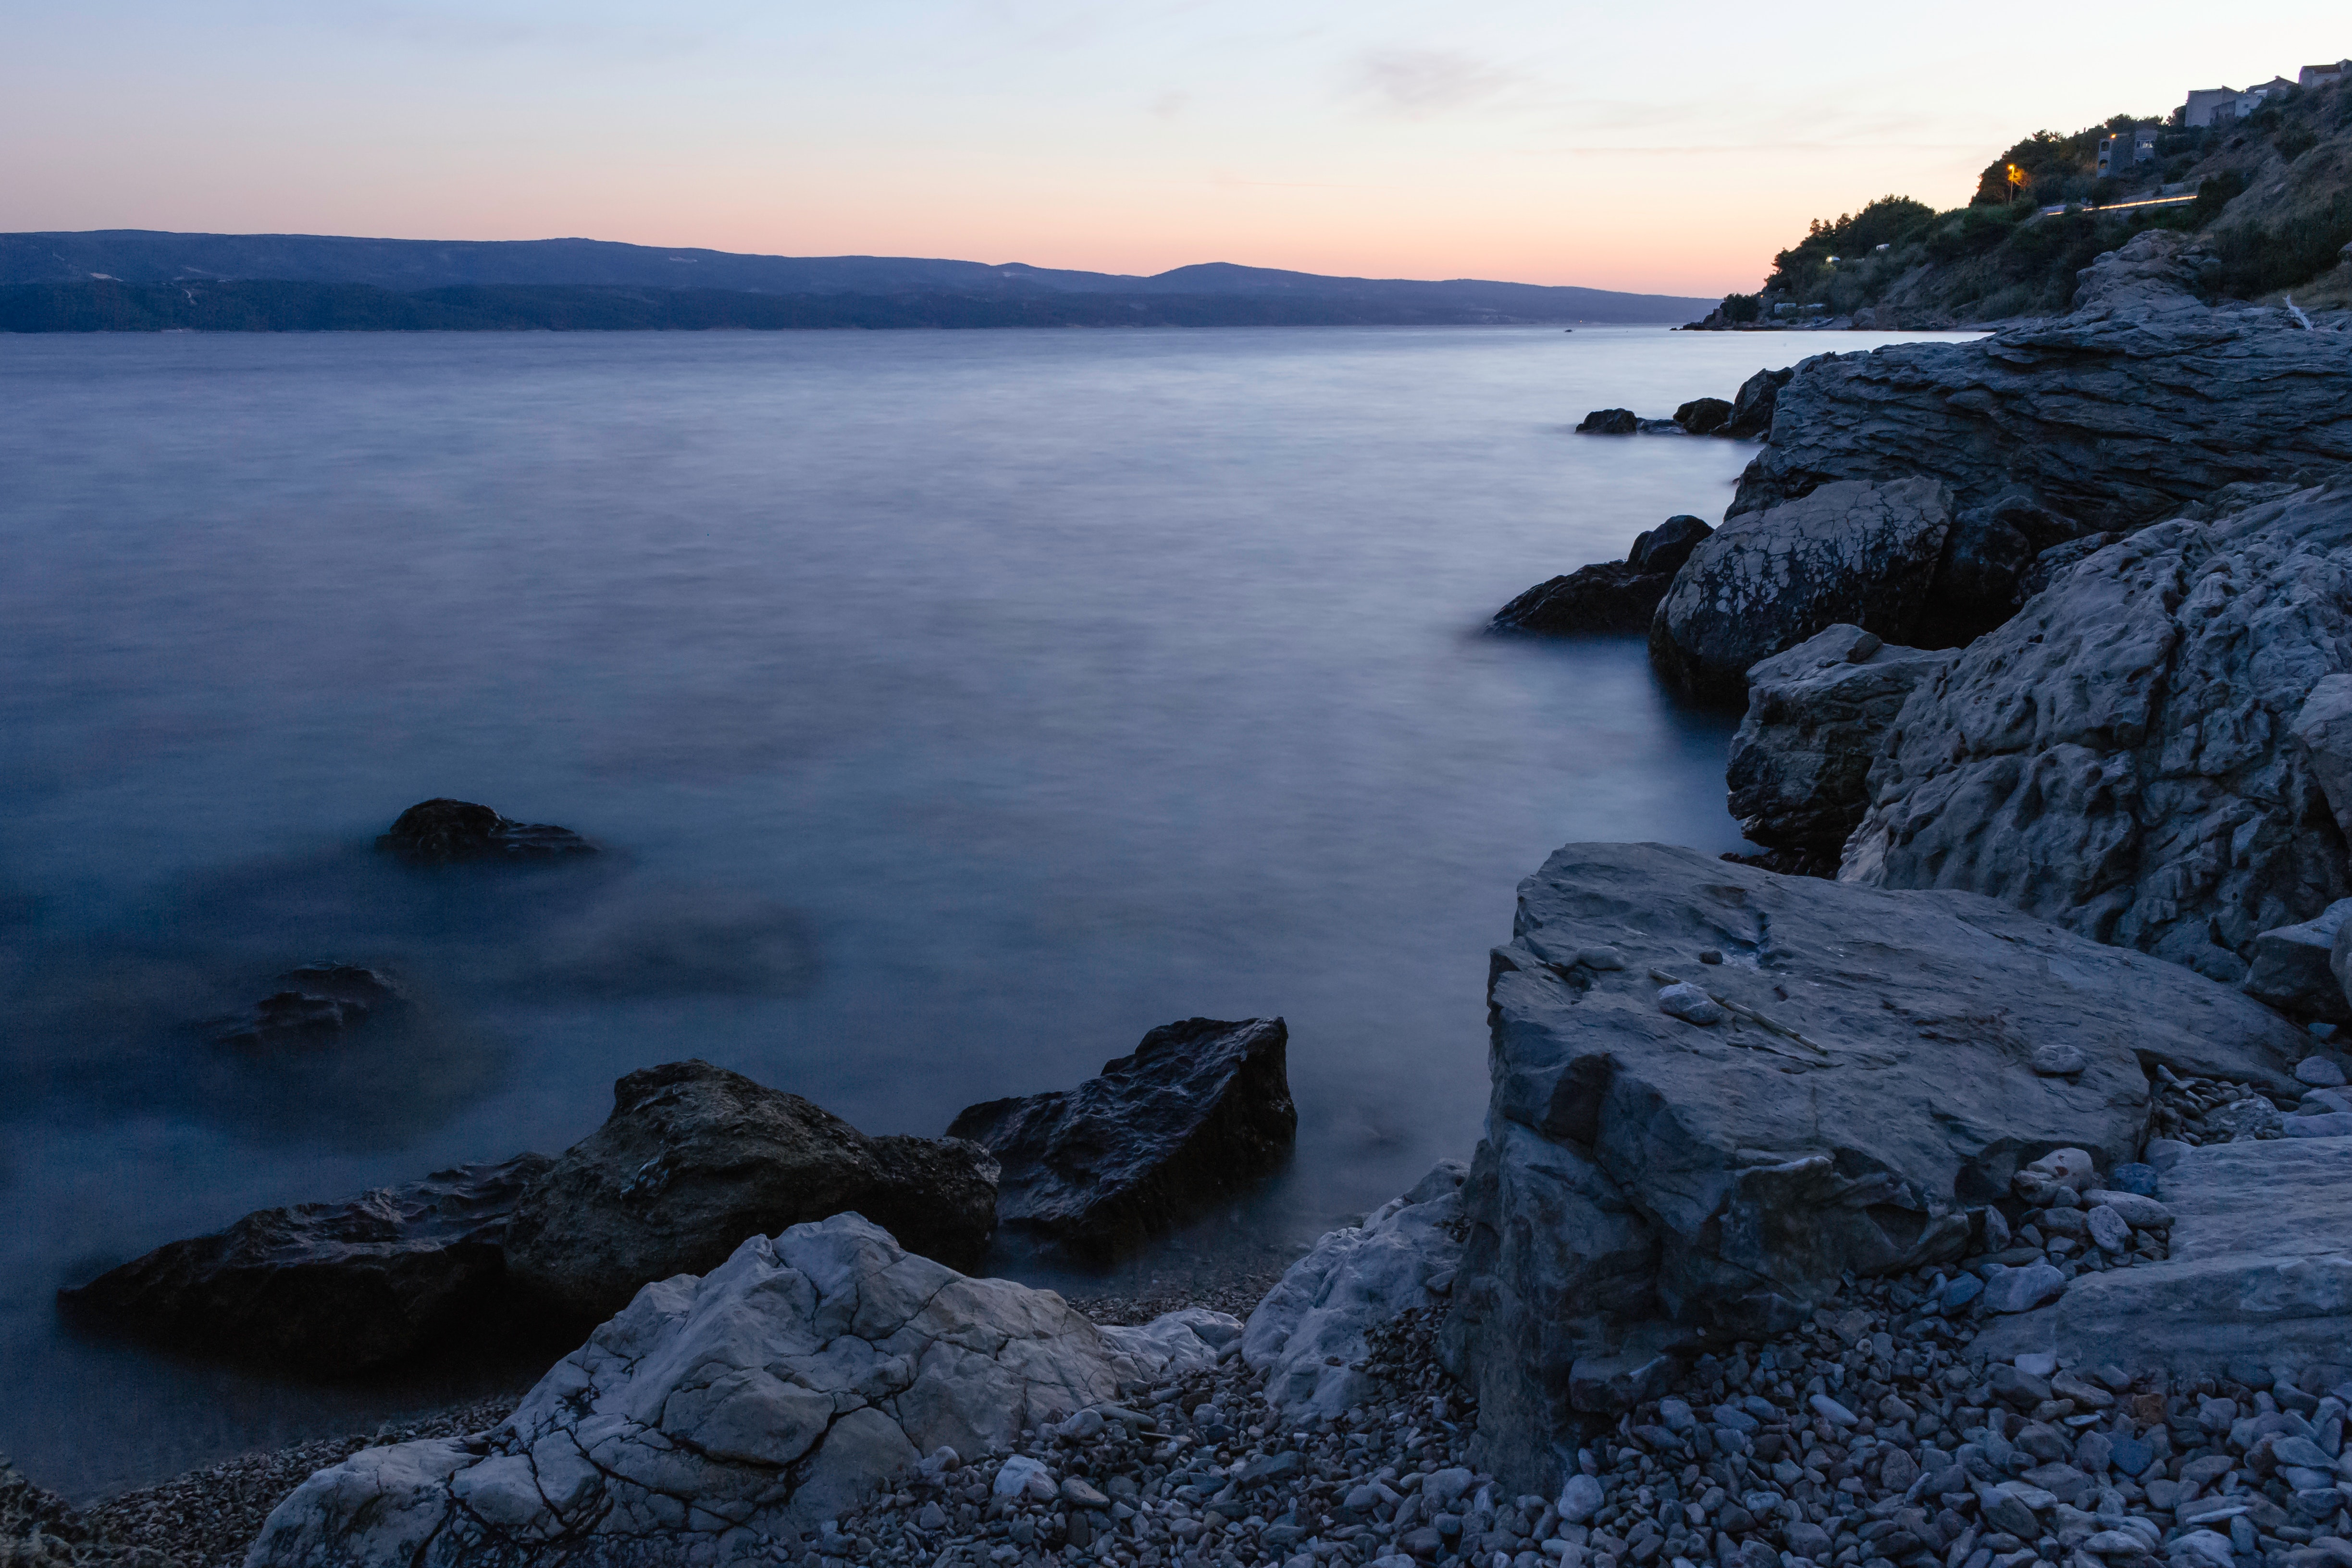
body of water, sky, water, sea, nature, coast, blue, shore, rock, ocean, horizon, natural landscape, dusk, coastal and oceanic landforms, morning, evening, cloud, sound, headland, calm, wave, inlet, dawn, reflection, bay, skerry, landscape, tree, loch, promontory, sunset, lake, mountain, terrain, watercourse, beach, wind wave, cove, cliff, river, sunrise, fjord, cape, formation, klippe, hill, tide